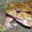
Label: frog